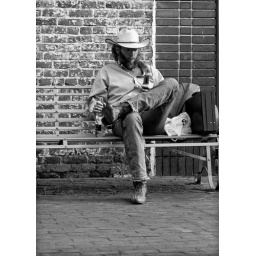
If you are gonna drink a bottle of something on the street while in Sonoma county, make it wine.